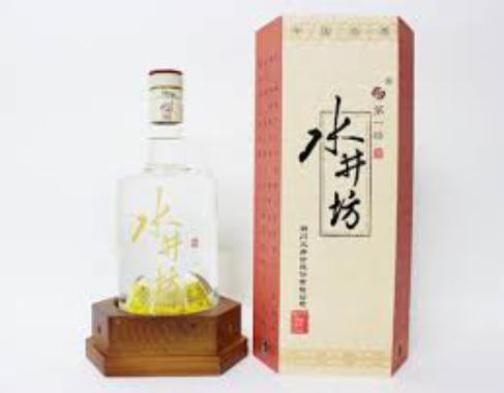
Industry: Food